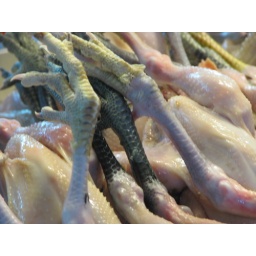
chicken feet in day market